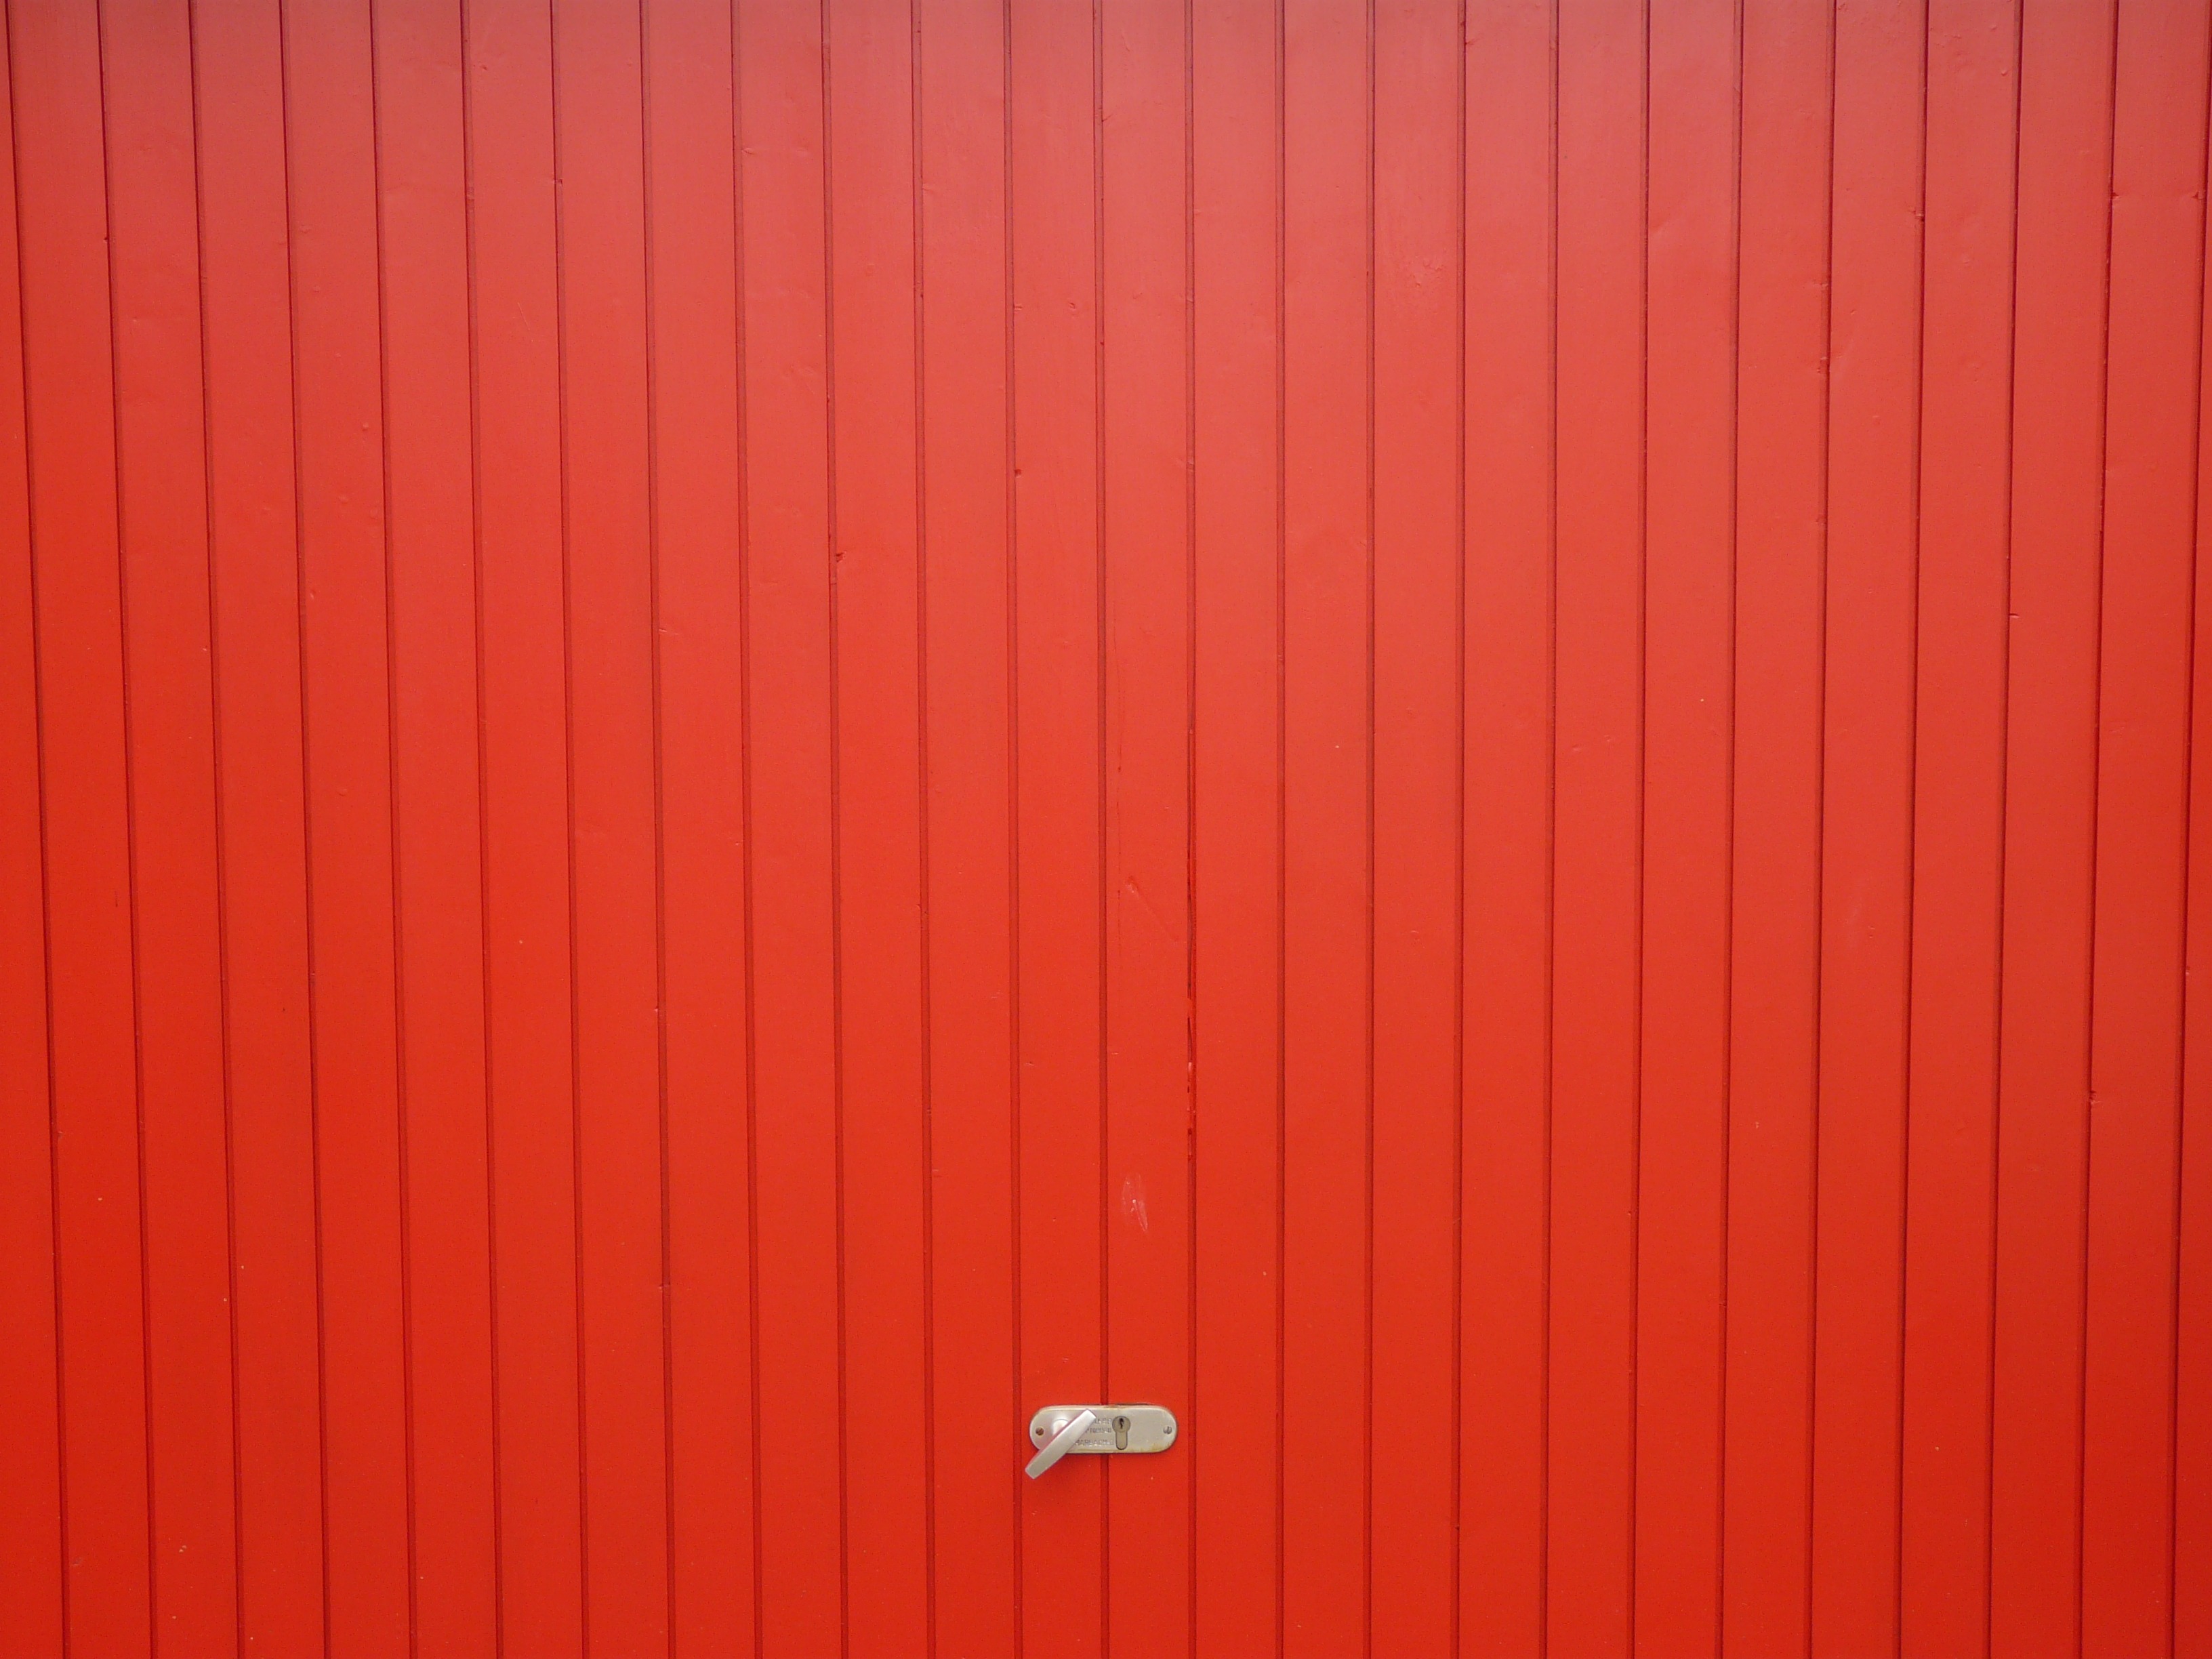
open, wood, floor, wall, line, red, color, curtain, garage, door, goal, material, interior design, textile, window blind, painted, siding, garage door, window covering, window treatment, wood stain